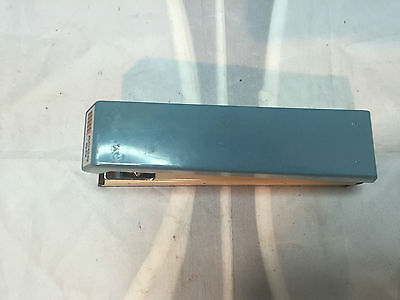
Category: stapler